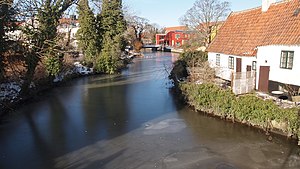
Køge Å
Køge Å i Køge.
Køge Å er en godt 20 km lang å, der har sit udspring ca. 15 km vest for Køge nordvest for Slimminge mellem Bjæverskov og Ringsted og munder ud i Køge Bugt gennem Køge Havn.